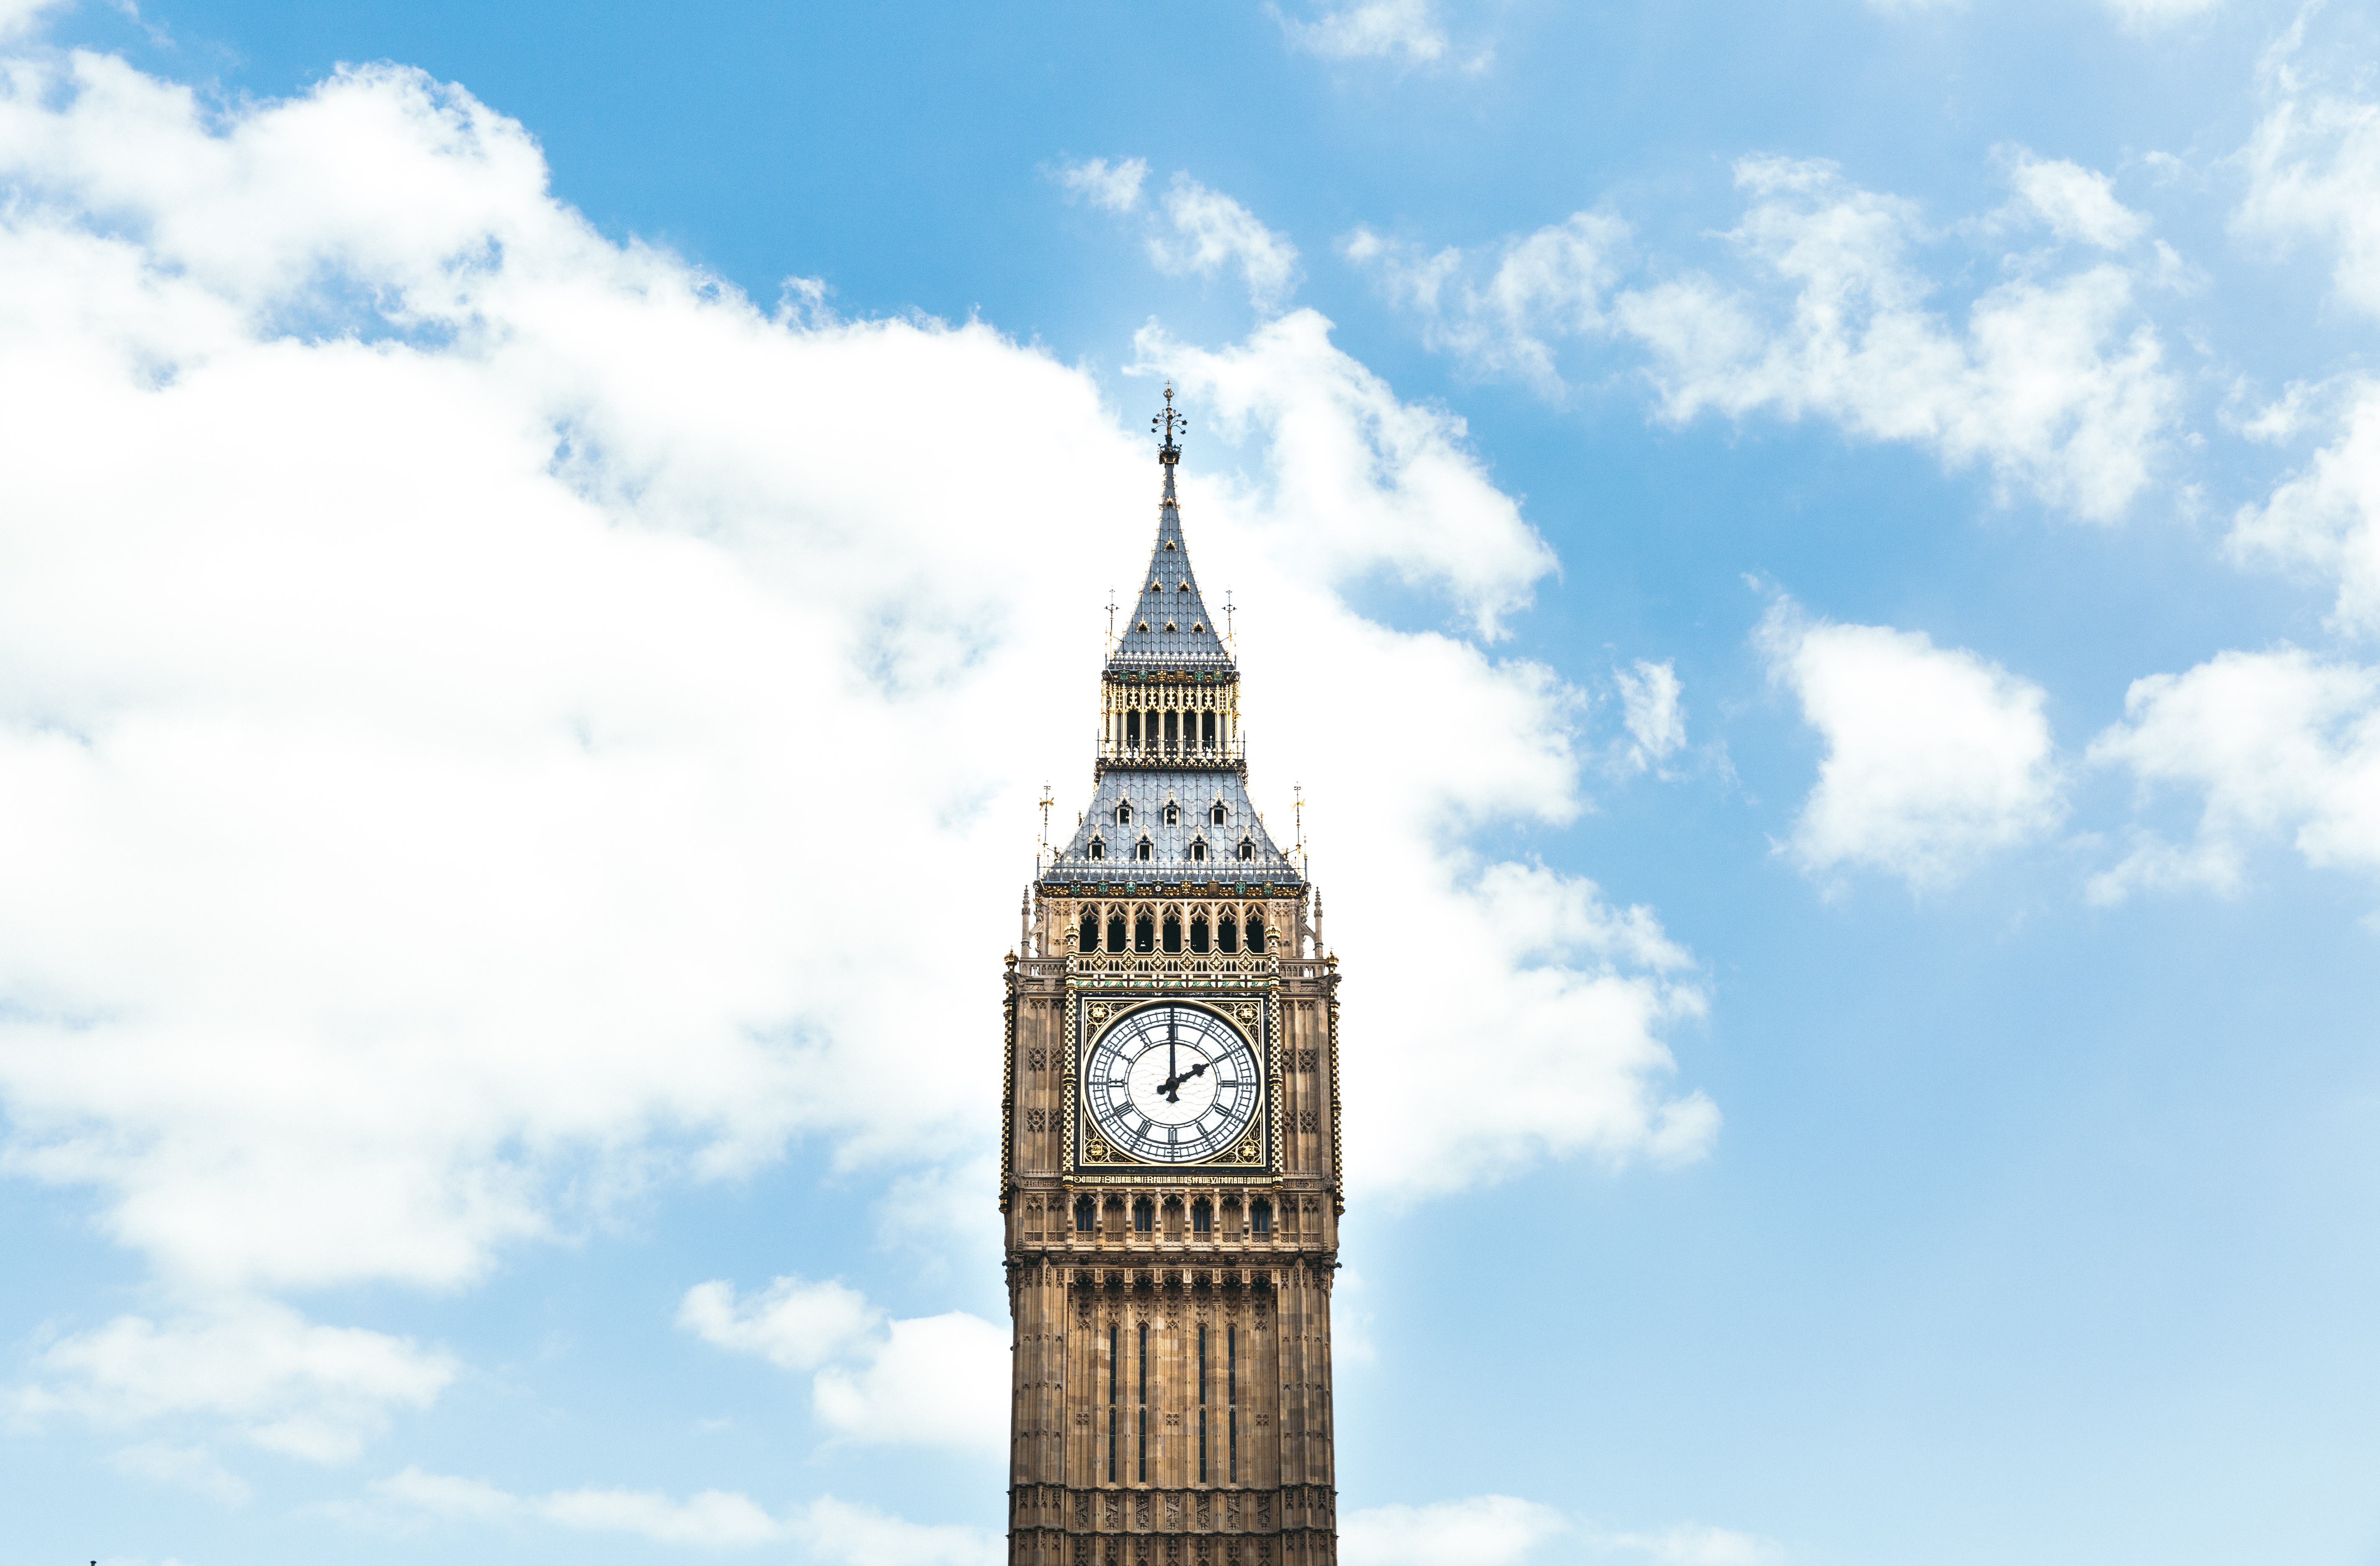
cloud, architecture, sky, clock, time, building, skyscraper, tower, landmark, big ben, clock tower, clouds, spire, steeple